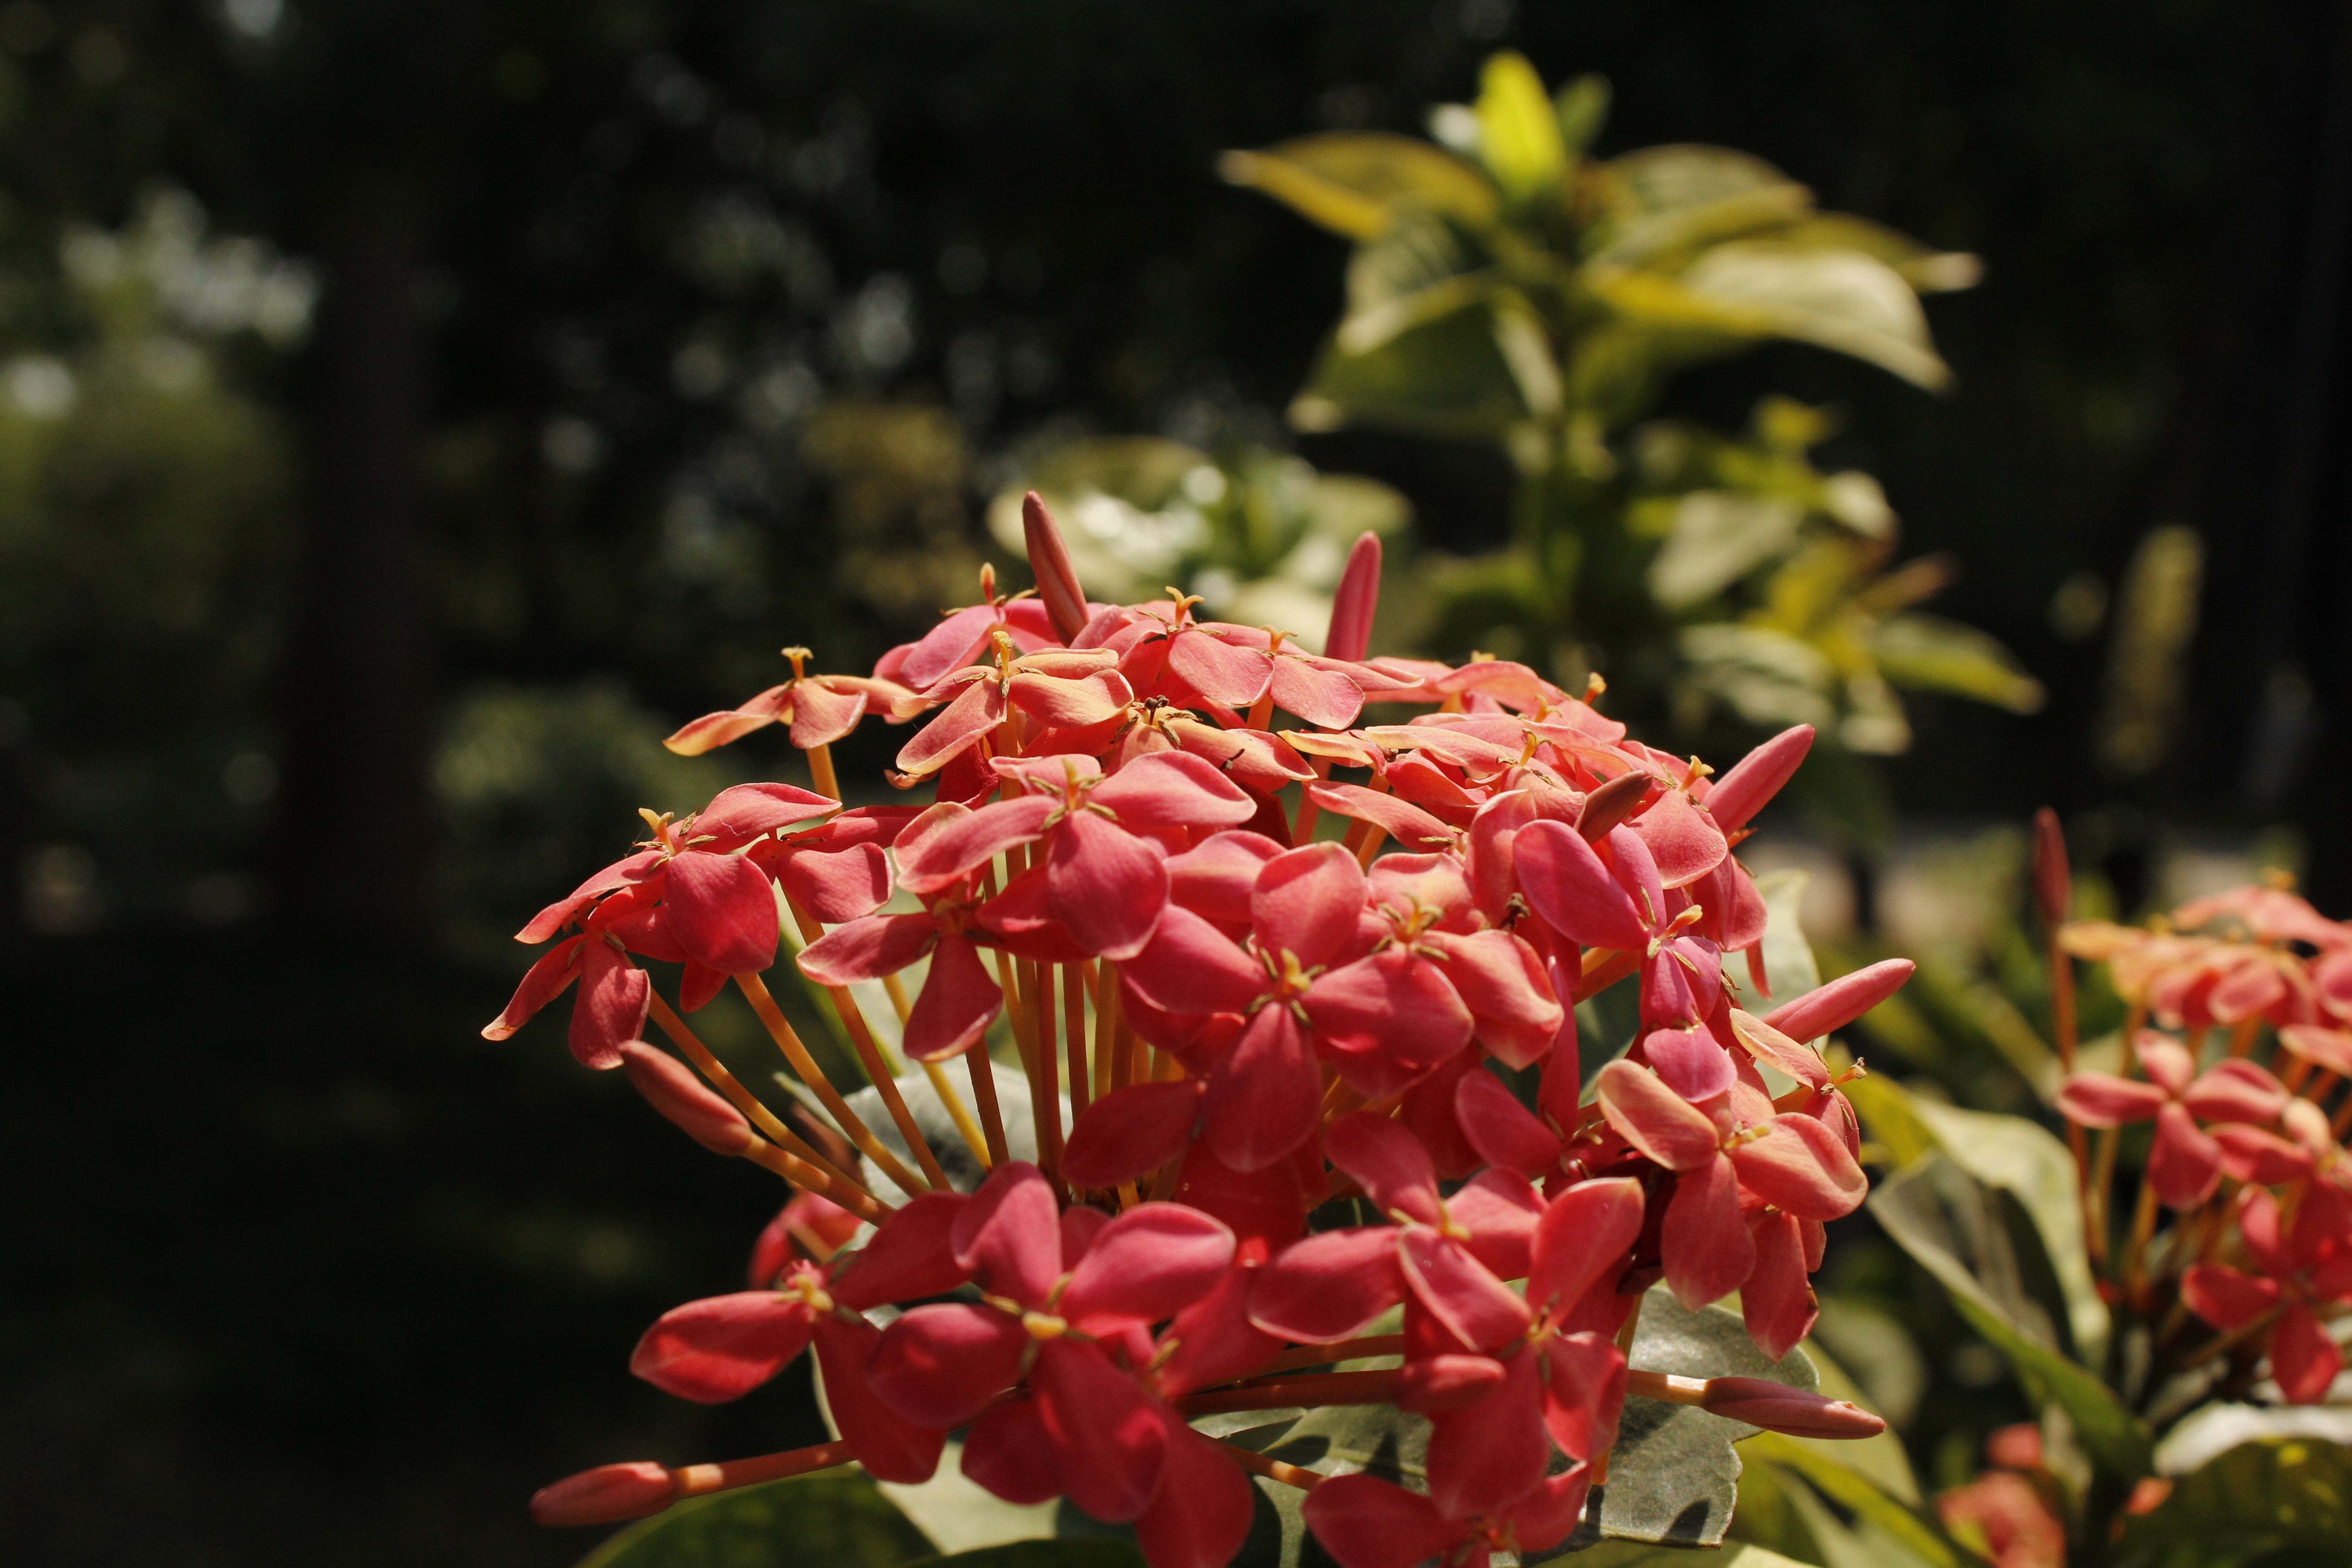
blossom, plant, leaf, flower, petal, bloom, spring, red, tropical, macro, natural, autumn, botany, pink, flora, freshness, wildflower, shrub, floristry, macro photography, flowering plant, tropical flowers, land plant